Three Crowns

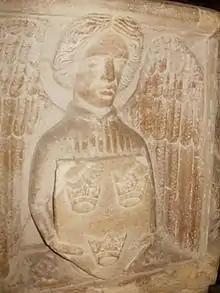
Three crowns emblem at Saxmundham parish church, Suffolk, England

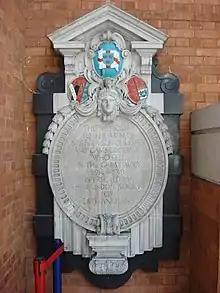
Memorial to East Anglians who died during the First World War in Liverpool Street Station. The memorial, erected by the London Society of East Anglians, displays the flag

A shield of three golden crowns, placed two above one, on a blue background, has been used a symbol of East Anglia for centuries. The coat of arms was ascribed by mediaeval heralds to the Anglo-Saxon Kingdom of East Anglia and the Wuffingas dynasty which ruled it. The flag of the East Anglian king and saint, Edmund the Martyr consists of three gold crowns on a field of blue ("Azure, three crowns Or"), The East Anglian flag as it is known today was proposed by George Henry Langham and adopted in 1902 by the London Society of East Anglians (established in 1896). It superimposes the three crowns in a blue shield on a St George's cross.